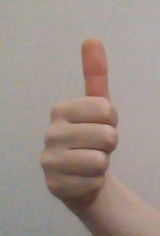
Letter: aleff